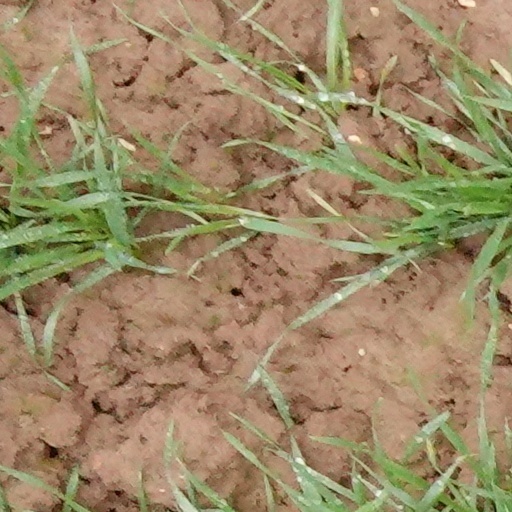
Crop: wheat